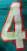
Number: 4